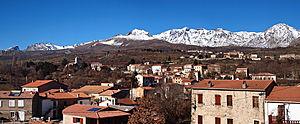
Calacuccia (Corse) - Panorama de Calacuccia